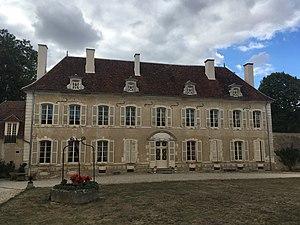
Façade du château de Béru (Yonne)
Le château de Béru est un château situé à Béru, en France.
Cet article recense une partie des monuments historiques de l'Yonne, en France.
Béru est une commune française située dans le département de l'Yonne, en région Bourgogne-Franche-Comté. L'activité principale est la culture de la vigne.